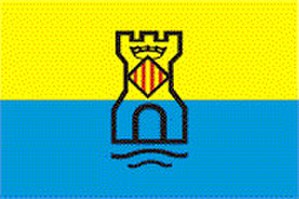
Castelldefels
Castelldefells er en catalansk by og kommune i comarcaet Baix Llobregat i provinsen Barcelona i det nordøstlige Spanien. Byen har 65.954 indbyggere og dækker et areal på 12,90 km². Den er beliggende mellem byerne Sitges og Gavà. Castelldefels betjenes af RENFE, der bl.a. opererer mellem Barcelona-Sants og dele af Spanien.